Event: Nepal Earthquake
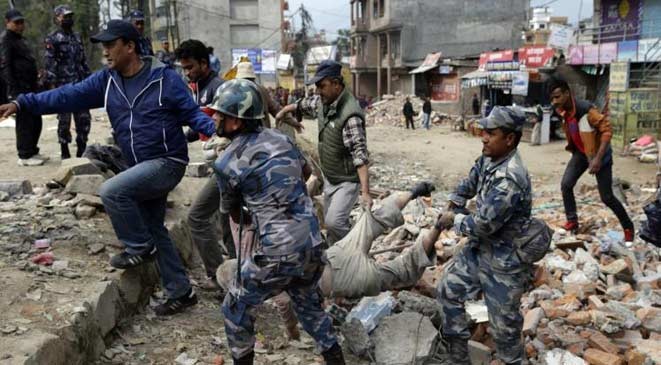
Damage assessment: damage